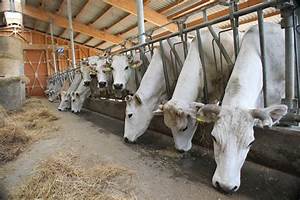
Label: cow